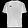
Label: T - shirt / top